Kevin Eldon

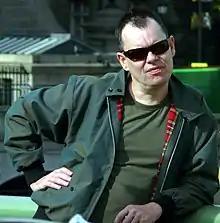
Eldon in 2011 at the Block the Bill Protest on Westminster Bridge

Eldon has appeared in many British comedy shows from the 1990s onwards. One of his first appearances on television was in 1995 in "Knowing Me, Knowing You with Alan Partridge" as Fanny Thomas, a foul-mouthed transvestite chef and then later appeared on "I'm Alan Partridge" as the laughing racist, Mike Samson.